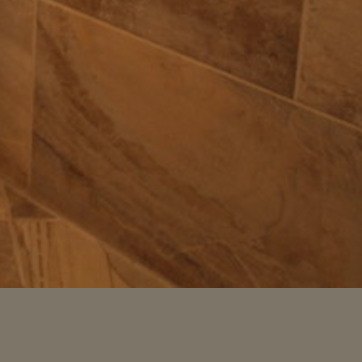
Material: tile